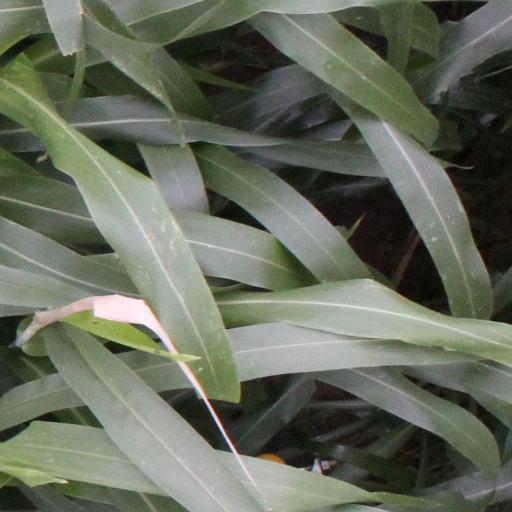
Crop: sorghum